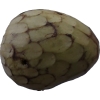
Label: cherimoya